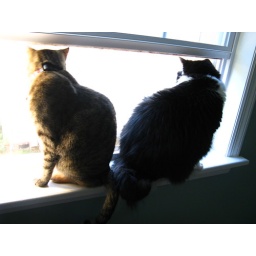
Maggie and Josie in the bedroom window